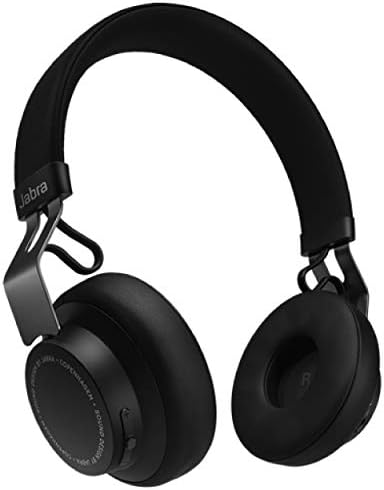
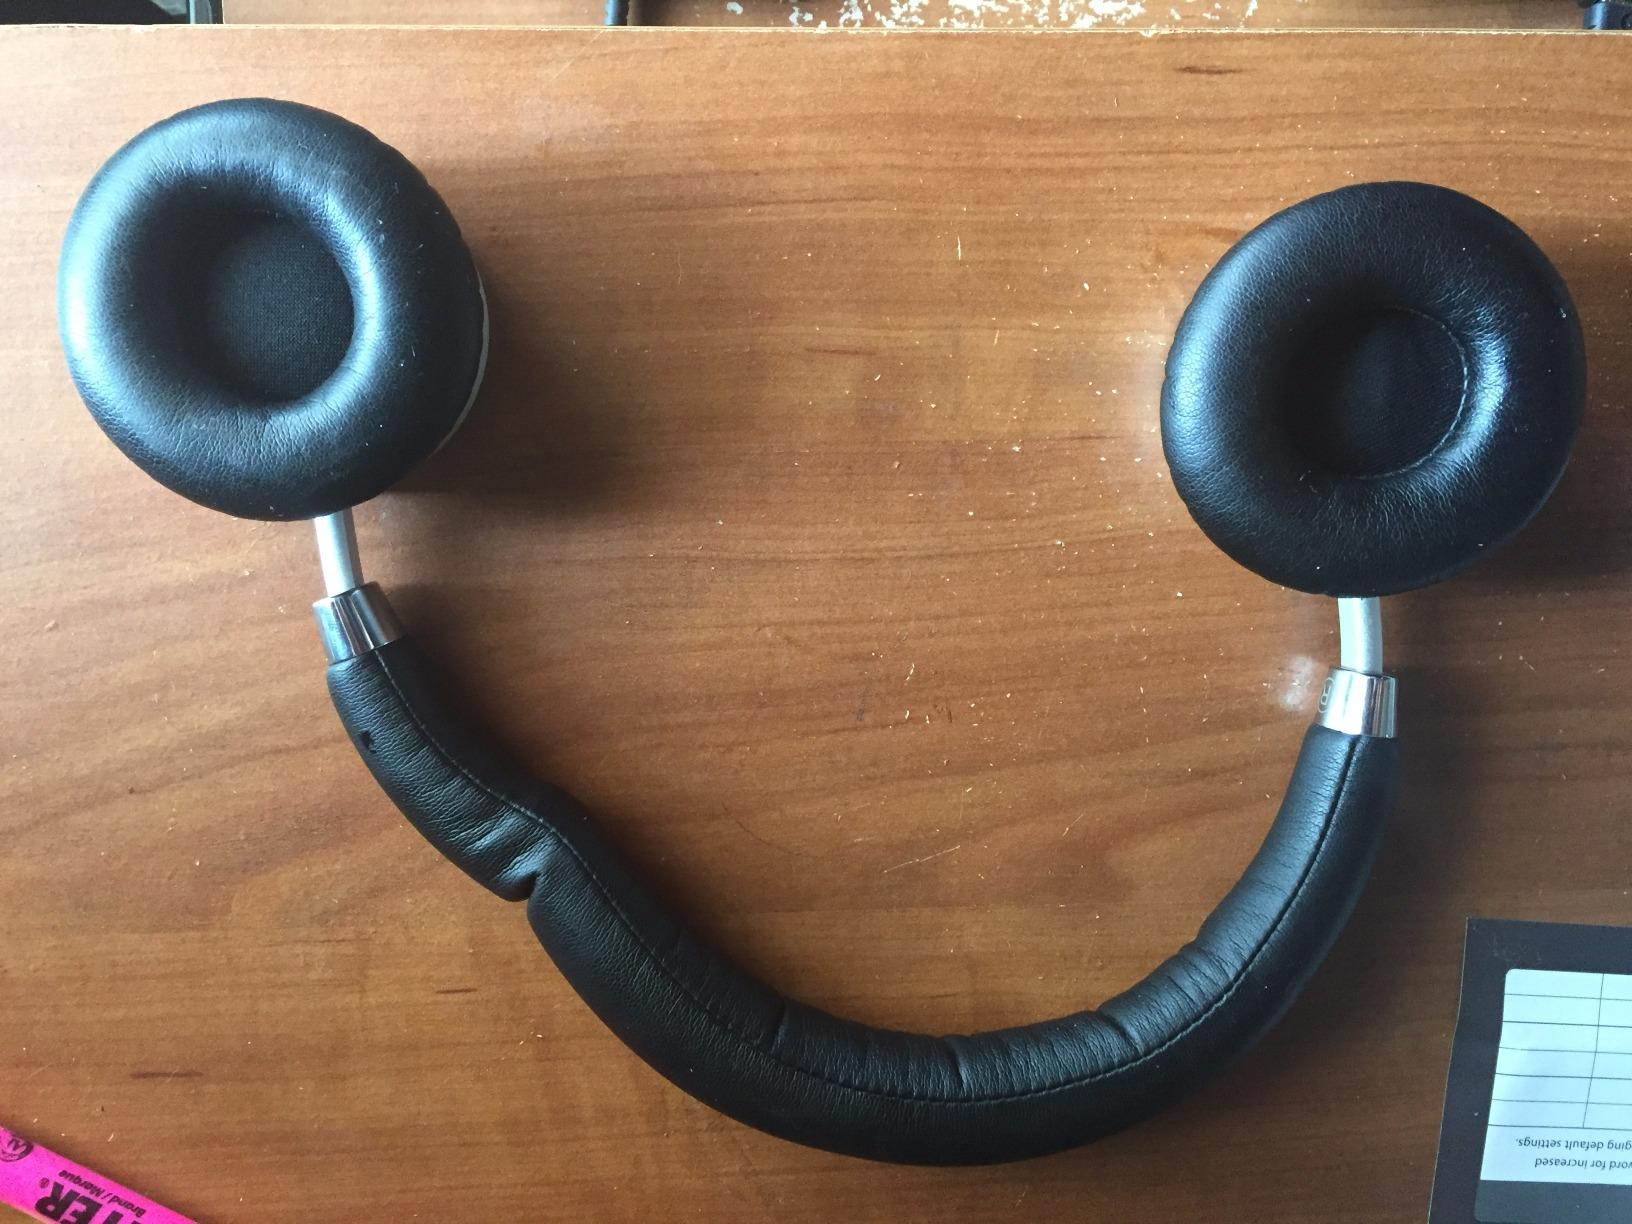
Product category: headphones
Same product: no